George van Driem

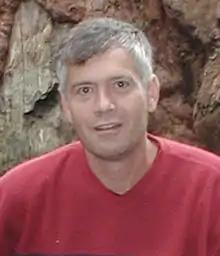
Van Driem,

George "Sjors" van Driem (born 19 March 1957) is a Dutch professor emeritus of linguistics at the University of Bern. He studied East Asian languages and is known for the father tongue hypothesis.